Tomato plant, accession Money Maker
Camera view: bottom (45 deg); turntable rotation: 90 degrees
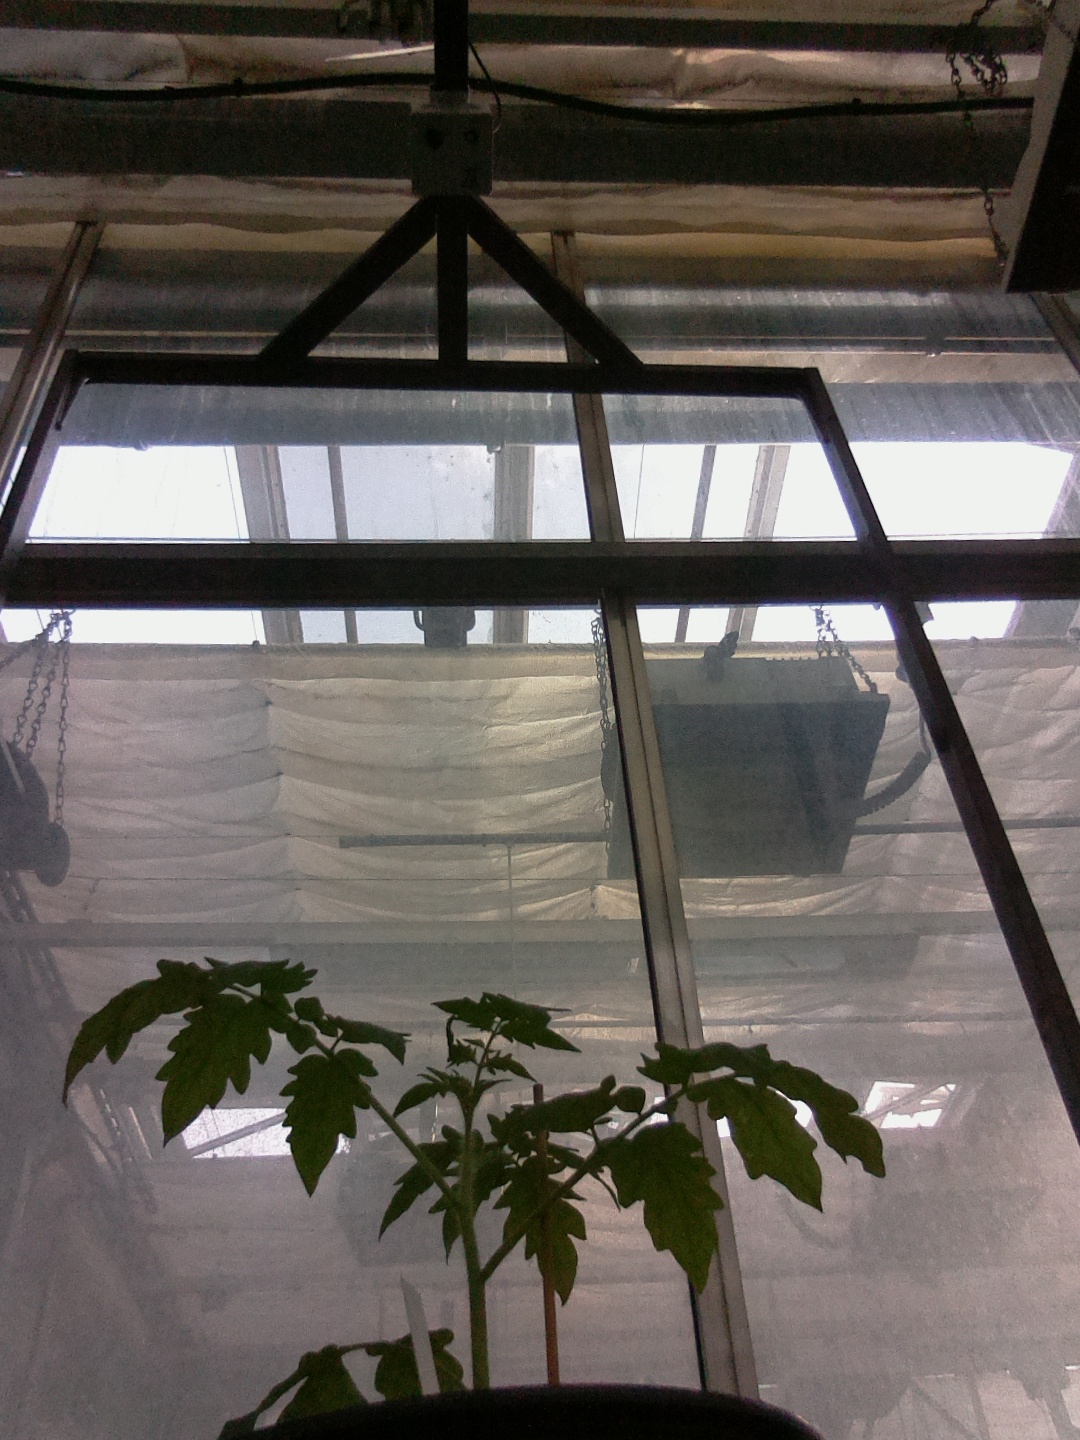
BBCH growth stage 13: 6 of true leaves visible